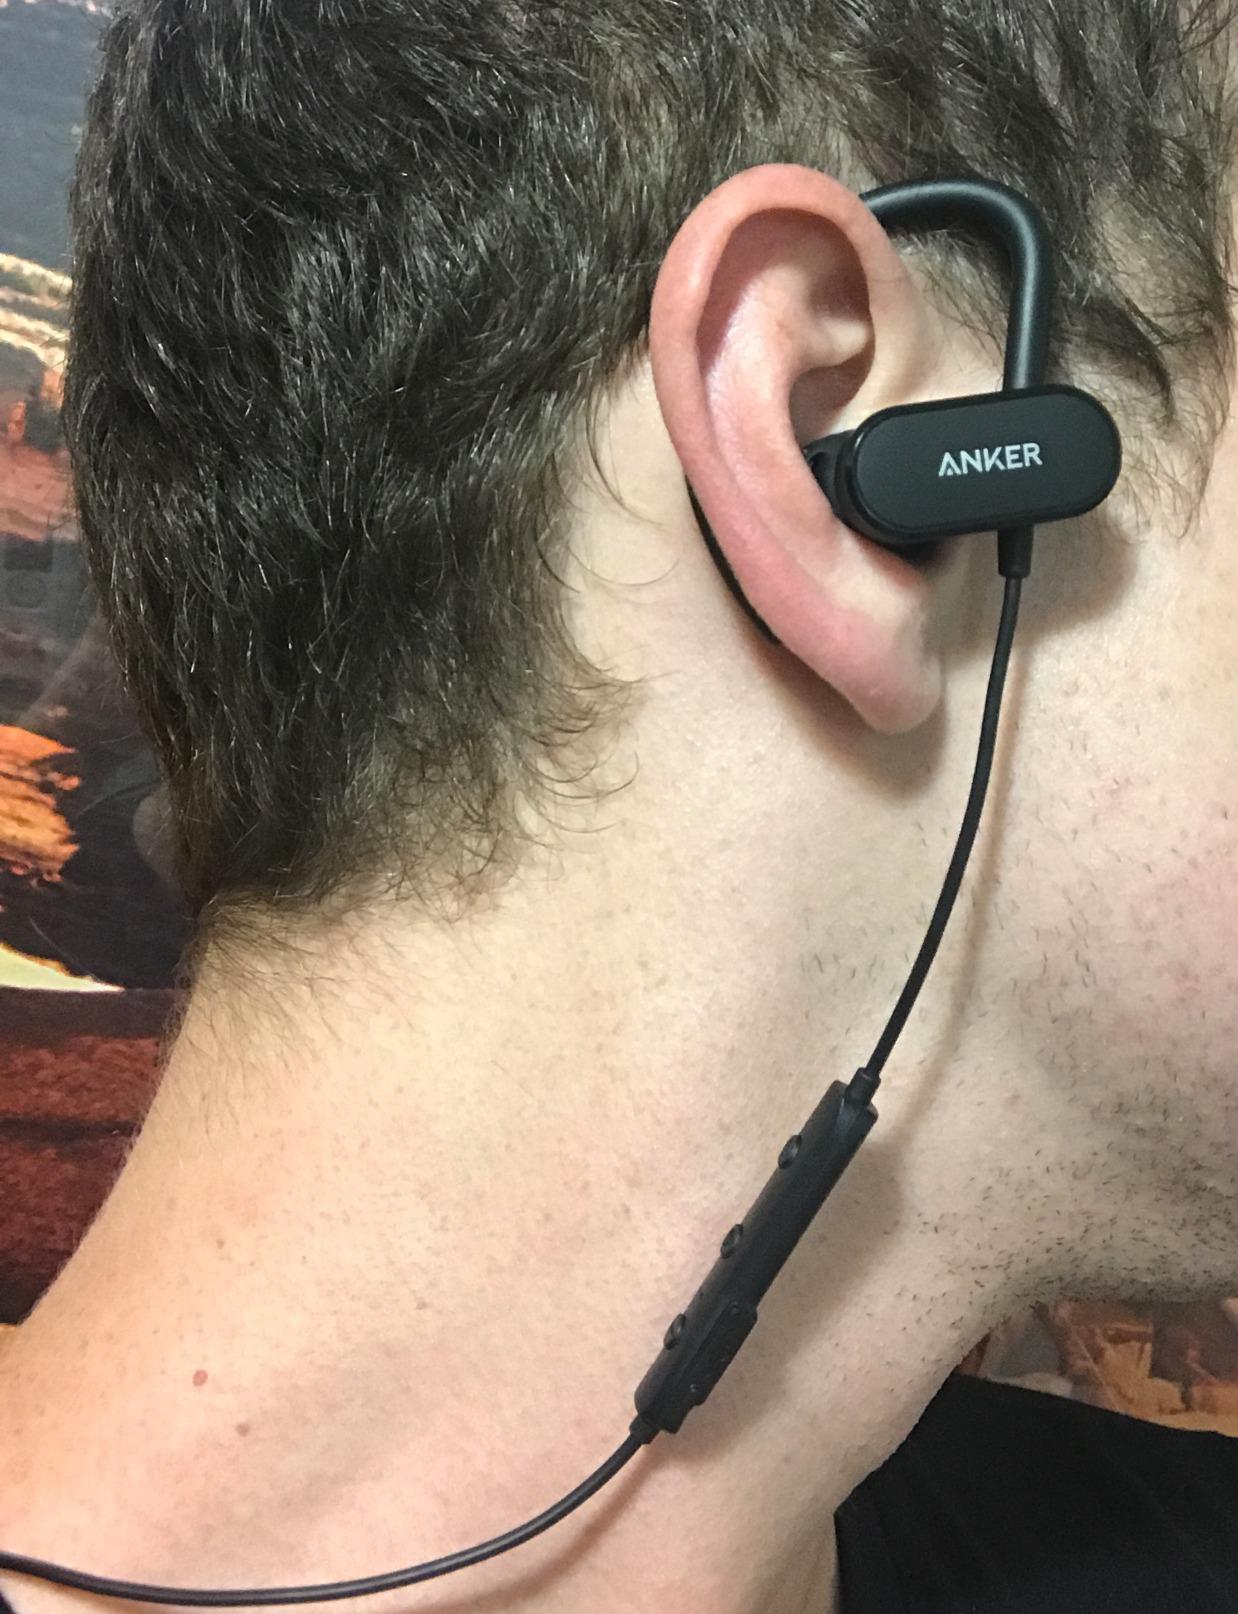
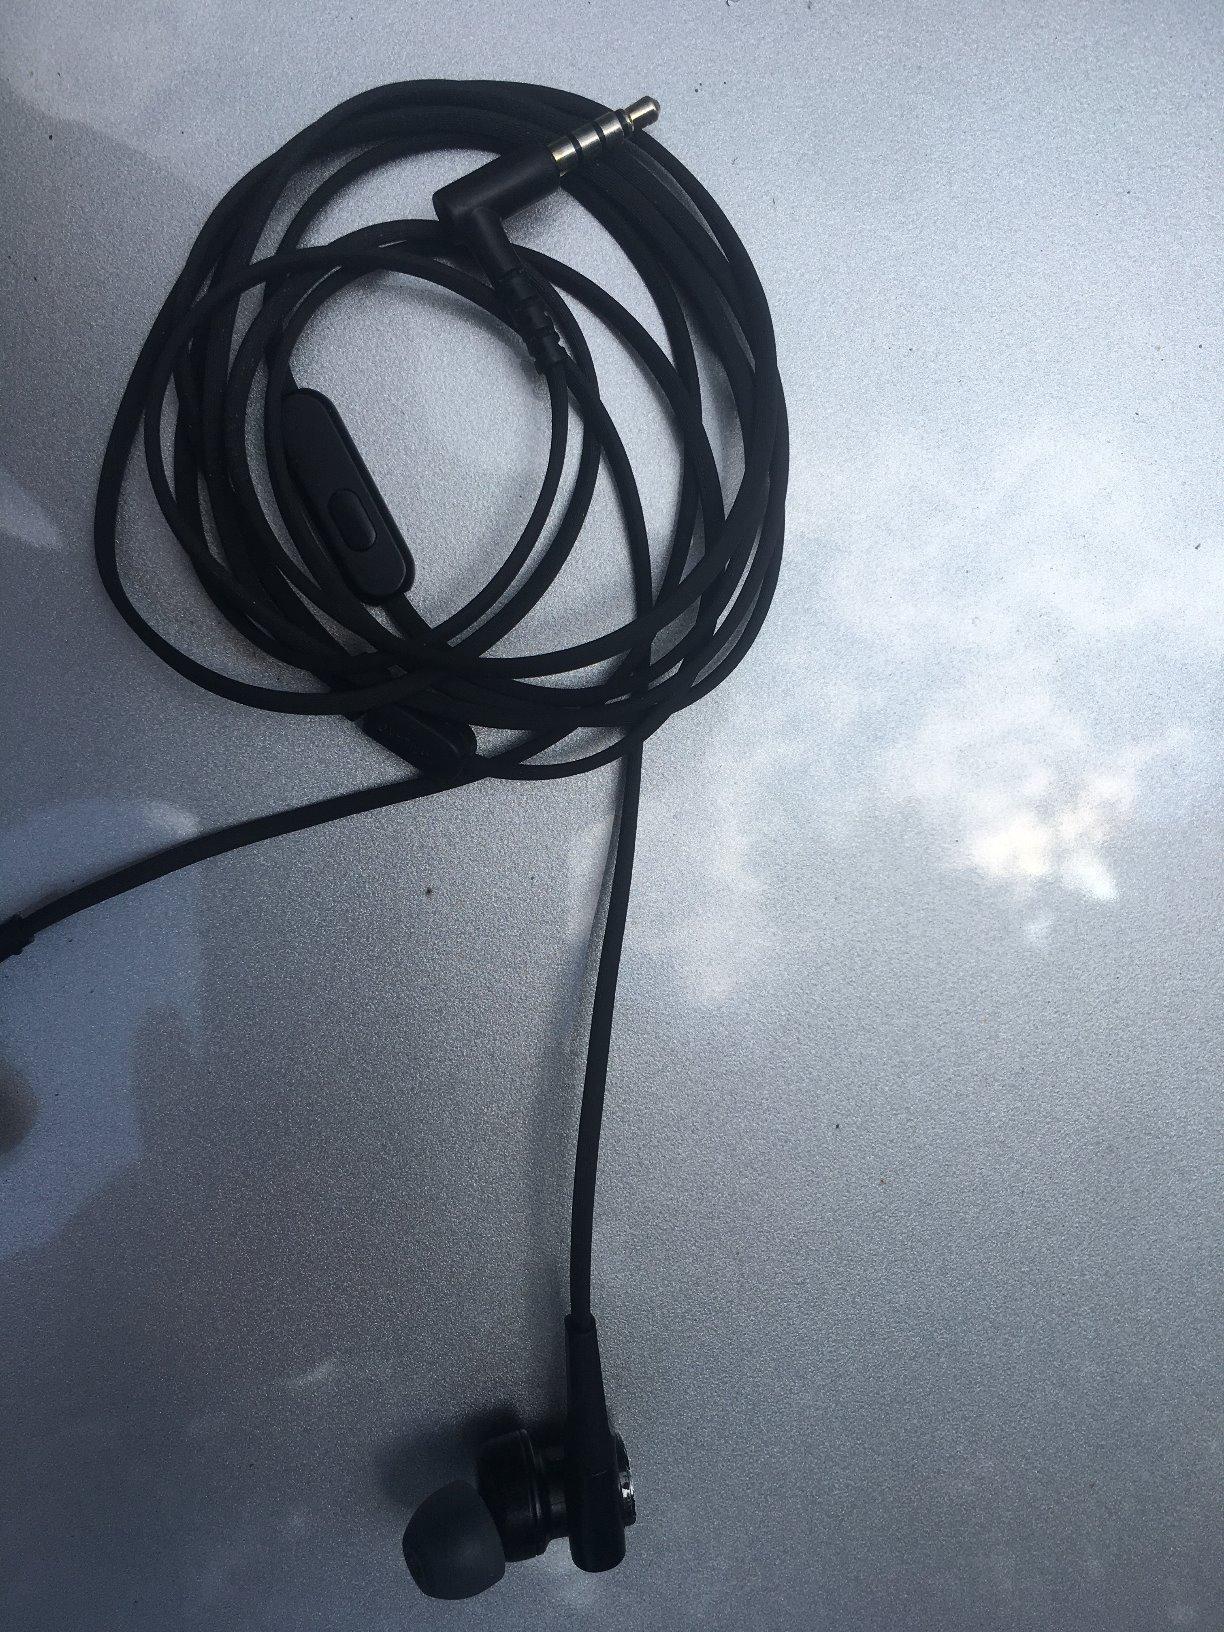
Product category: headphones
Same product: no